Naval mine

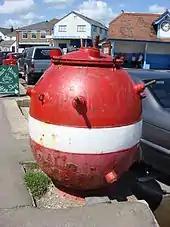
British Mk 14 sea mine

Their flexibility and cost-effectiveness make mines attractive to the less powerful belligerent in asymmetric warfare. The cost of producing and laying a mine is usually between 0.5% and 10% of the cost of removing it, and it can take up to 200 times as long to clear a minefield as to lay it. Parts of some World War II naval minefields still exist because they are too extensive and expensive to clear. Some 1940s-era mines may remain dangerous for many years.